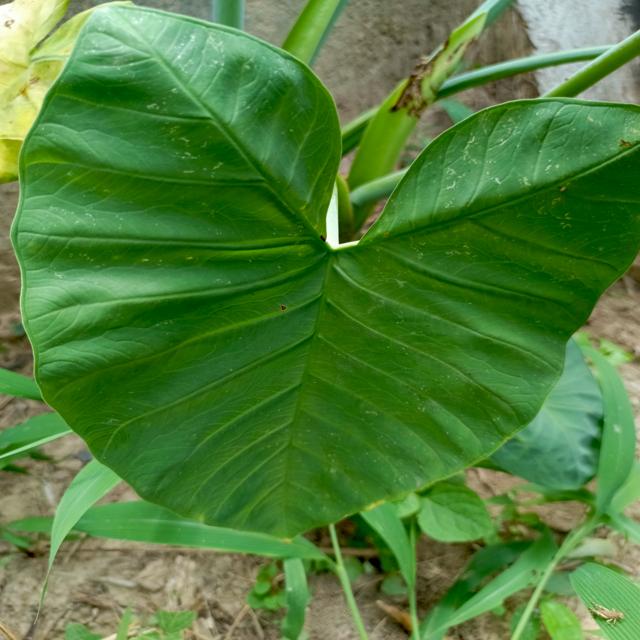
Label: Healthy